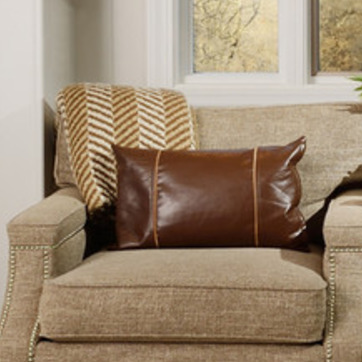
Material: leather